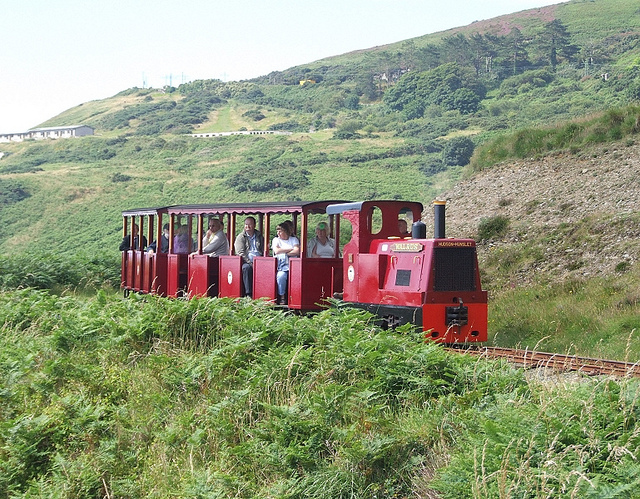
A small red passenger train that is on a set of tracks and going through a grass covered hill area.

A small train filled with people on the tracks.

A small passenger train with open windows takes tourists down a country hill.

A little red train with passengers rolling down the track.

People are riding in a small red train.